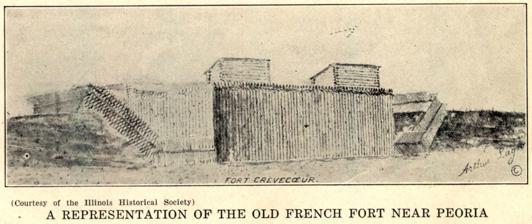
Building: Fort Crevecoeur
Country: United States of America
Year built: 1680
For the Illinois Terminal Railroad service, the fort in the Netherlands or the fort in Accra, Ghana, see Streamliners (Illinois Terminal Railroad) , Fort Crèvecoeur (Netherlands) , and Ussher Fort . Historic site in present-day Creve Coeur, Illinois Fort Crevecoeur Native name Fort Crèvecœur ( French ) Location present-day Creve Coeur, Illinois Built 1680 Rebuilt Destroyed in 1680 and replaced by Fort Pimiteoui in 1691 Map of Fort Crevecoeur in 1680 Map by Abbott Claude Bernou in 1681, showing Fort Crèvecoeur on the East bank of the Illinois River. Fort Crevecoeur ( French : Fort Crèvecœur ) was the first public building erected by Europeans within the boundaries of the modern state of Illinois and the first fort built in the West by the French. It was founded on the east bank of the Illinois River , in the Illinois Country near the present site of Creve Coeur , a suburb of Peoria , Illinois , in January 1680. It was destroyed on April 16, 1680 by members of La Salle's expedition, who mutinied and abandoned it, fearful of being attacked by the Iroquois League as the Beaver Wars extended into the area. Reestablishing a more lasting presence, the French founded Fort St Louis du Pimiteoui nearby in 1691, at the former Kaskaskia village destroyed by the Iroquois ( Pimiteoui being the French name for what is now called Peoria Lake , a noted widening in the Illinois River). It became a center of trade and was partially settled during the colonial period. Henri de Tonti was a primary founder of both the Crevecouer and Pimiteoui posts. Founding On January 15, 1680, French explorers René-Robert Cavelier, Sieur de La Salle , and Henri de Tonti began construction of a stockade they would call Fort Crèvecoeur (Broken Heart). It was intended to help the local Peoria tribe defend themselves against the powerful Iroquois league, who had entered this region to secure hunting grounds for the beaver fur trade . On that day in January, Mass was celebrated and the Gospel preached by the Récollets , Gabriel Ribourde, Zenobius Membre , and Louis Hennepin . They finished the fort in early March, naming it "Fort Broken Heart" because of the difficulties, including desertions of troops, that they suffered during its construction. Dr. Daniel Coxe wrote in 1719: Monsieur LaSalle erected a fort in the year 1680, which he named Crève-coeur , from the Grief which seiz'd him on the Loss of one of his chief trading Barks richly laden, and the Mutiny and villianous  [ sic ] Intrigues of some of his Company, who first attempted to poyson and afterwards desert him. La Salle also started building a 40-ton barque to replace Le Griffon , which had disappeared several months before. On March 1, 1680, La Salle set off on foot for Fort Frontenac for supplies (including rigging for the ship), leaving Henri de Tonti to hold Fort Crèvecoeur in Illinois. Disputed Location Before 1922, the county Superintendent of Woodford, Peoria, and Tazewell counties appointed a committee of nine people to make a study of the matter and present a public report. The committee excavated in several places, but were unable to agree on a report. The Tazewell County Historical Society reviewed evidence presented for the various sites, and voted to select the Lagron site near the river above the present depot in Wesley City. The State Historical Society had a committee to review evidence, but the members of the committee changed due to death of different members of the Committee, before work could be completed. In 2022, articles disputed the location of Fort Crevecoeur, placing it south of Beardstown . These build on work cited in 2006. Destruction Further information: Beaver Wars While on his return trip up the Illinois River, La Salle concluded that Starved Rock might provide an ideal location for another fortification and sent word downriver to Tonti regarding this idea. Following La Salle’s instructions, Henri de Tonti had left Fort Crèvecoeur on April 15, 1680 with Father Ribourde and two other men, to begin fortifying the settlement and Fort St. Louis at Starved Rock. The next day, the remaining seven men, led by Martin Chartier , pillaged Fort Crèvecoeur of all provisions and ammunition, destroyed the fort, and headed back to Canada. On visiting the ruins of the fort a few days later, La Salle observed that someone had written on the side of the unfinished barque, " Nous sommes tous sauvages ," ["We are all savages"]. The mutiny was probably caused by the men's fear of being killed by Iroquois raiding parties. They had invaded the region from their stronghold south of the Great Lakes, and were disrupting and attacking the local Illinois communities at the height of the Beaver Wars . The men had demanded that La Salle return with them to Canada, which he was unwilling to do. In addition, one of the mutineers, shipbuilder Moyse Hillaret who was later captured, testified that "some [of the men] had had no pay for three years," and alleged that La Salle had mistreated them. In a deposition made before the Sieur du Chesneau , Intendant of New France , dated 17 August 1680, Hillaret stated the mutineers were dissatisfied "because the said Sieur de La Salle wanted them to build sleighs to draw his goods and personal effects as far as the village of the Illinois [the site of the proposed Fort St. Louis ( Starved Rock )]." Joining Tonti at Starved Rock, two men who had been at Fort Crèvecoeur told him of its destruction. Tonti sent messengers to La Salle in Canada to report the events. Tonti returned to Fort Crèvecoeur to collect any tools not destroyed and moved them to the Kaskaskia Village of the Illinois near Starved Rock. The mutineers, assisted by some other men they recruited along the way, looted some of La Salle's possessions at Michilimackinac and at Fort Niagara . They split into two groups, one of which went to Albany and the second to Fort Frontenac, reportedly with the intention of finding and killing La Salle. In August, La Salle recaptured some of the mutineers, however Chartier took refuge with a band of Shawnee Indians and went with them to Pennsylvania. On September 10, 1680, nearly six hundred Iroquois warriors, armed with guns, approached the Kaskaskia village. Meeting de Tonti met with the parties in advance, representatives of both the Iroquois League and the Illinois Confederation accused him of treachery. Tonti tried to mediate their disagreements and delay the Iroquois attack until the women, children and old people could escape from the village. Tonti was wounded by an Iroquois warrior, who stabbed him with a knife. The Iroquois burned Kaskaskia village and built a fort on that site near Starved Rock. Tonti with his allies fled the area, heading for La Baye . Fort St. Louis du Pimiteoui Fort St. Louis du Pimiteoui, circa 1702. In 1691, Tonti returned to the area and founded another fort. This fort is known variously as Fort St. Louis du Pimiteoui, Fort Pimiteoui, and Old Fort Peoria ( Pimiteoui – English: Fat Lake – was the name of what is now called, Peoria Lake , a stretch where the Illinois River significantly widens). It was intermittently a center of trade, particularly fur trade, and sometimes settlement throughout the colonial period, when control of it shifted from the French to the British in 1763 after the French and Indian War . Present-Day Park Fort Creve Coeur State Park Location 301 Lawnridge Dr, Creve Coeur, IL 61610 Nearest city Creve Coeur, Illinois Coordinates 40°38′47.45″N 89°36′23.92″W / 40.6465139°N 89.6066444°W / 40.6465139; -89.6066444 Area 86.6 acres (35.0 ha) Website https://www.stateparks.com/fort_creve_coeur_state_park_in_illinois.html The present-day village of Creve Coeur has a recreation of the fort located in a park in the Creve Coeur Nature Preserve. The 86.6-acre park was deeded to the village of Creve Coeur in 1976 and leased to the non-profit organization, Fort Crevecoeur, Inc. The non-profit recreated the fort based on original design and dimensions of the 1680 winter quarters. A marker was erected by the state historical society. C.H. Wagner donated 15 acres (6.1 ha) to start the park. The Daughters of the American Revolution selected the location for the marker. Flora A small glacial drift hill prairie on the northwestern ridge contains over 50 prairie plant species including little bluestem , Indian grass , pale coneflower, and Canada milk vetch . Recreation The park has a museum, gift shop, pavilions, RV park and campground, playground, and hiking and biking trails. Five miles of biking trails were cleared by the Peoria Area Mountain Biking Association in 2021. The trail offers views of bluff hardwood woodlands, the Illinois River, and the Peoria skyline. The Fling at the Fort disc golf tournament is played in late Summer on temporary baskets. The tournament includes a hole that finishes in the middle of Fort Crevecoeur near the pillory. This is the only disc golf tournament in the Midwest that includes a hole that finishes in a fort. Fort Crevecoeur corner See also History of Peoria, Illinois List of French forts in North America References